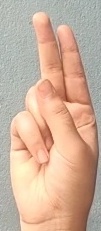
ASL sign: U